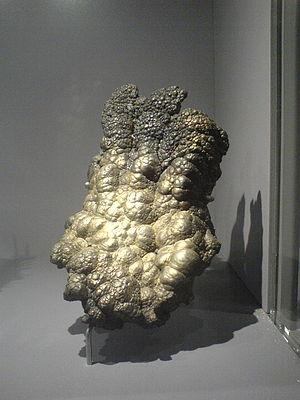
Argent natif sur cuivre natif. Provenance
Le cuivre natif est un minéral métallique, un corps simple de formule chimique Cu de la catégorie élément natif et une espèce cristalline naturelle correspondant à l'élément cuivre, de symbole Cu.